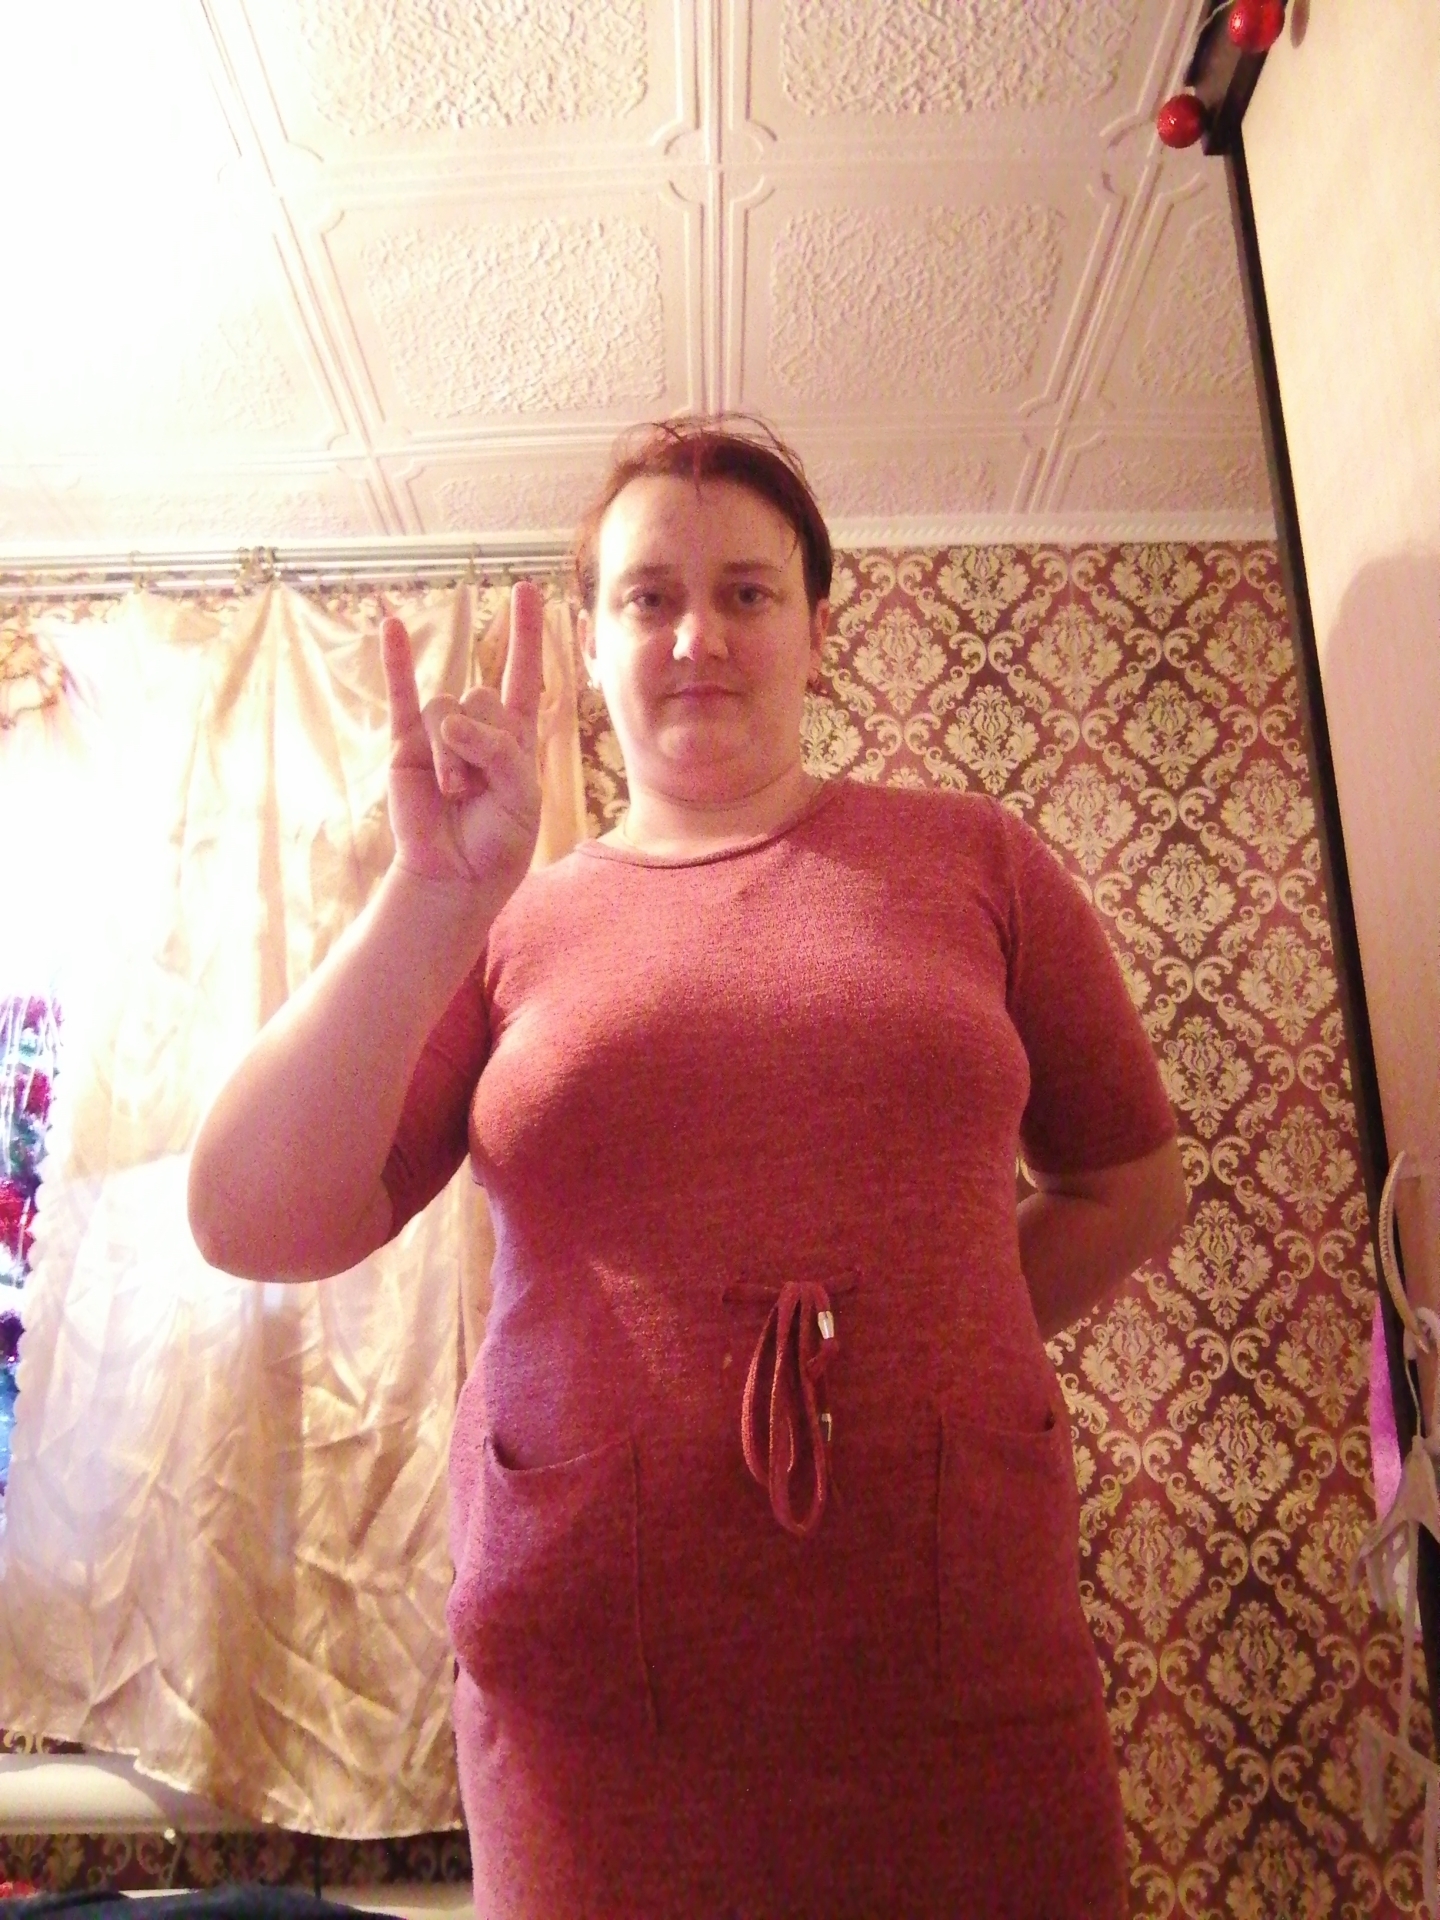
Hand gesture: rock